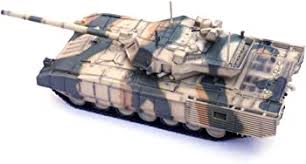
Label: Tank